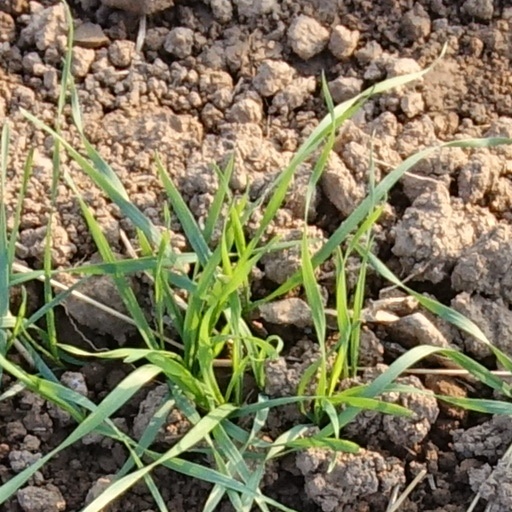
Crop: wheat